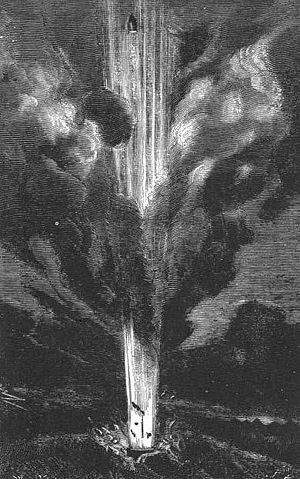
Fra jorden til månen
Kanonen affyres (illustration fra bogen)
Fra Jorden til Månen er den første af Jules Vernes to bøger om en månerejse. Den blev udgivet første gang i 1865 i Frankrig under titlen De la Terre à la Lune. Den er en humoristisk science-fiction-roman.